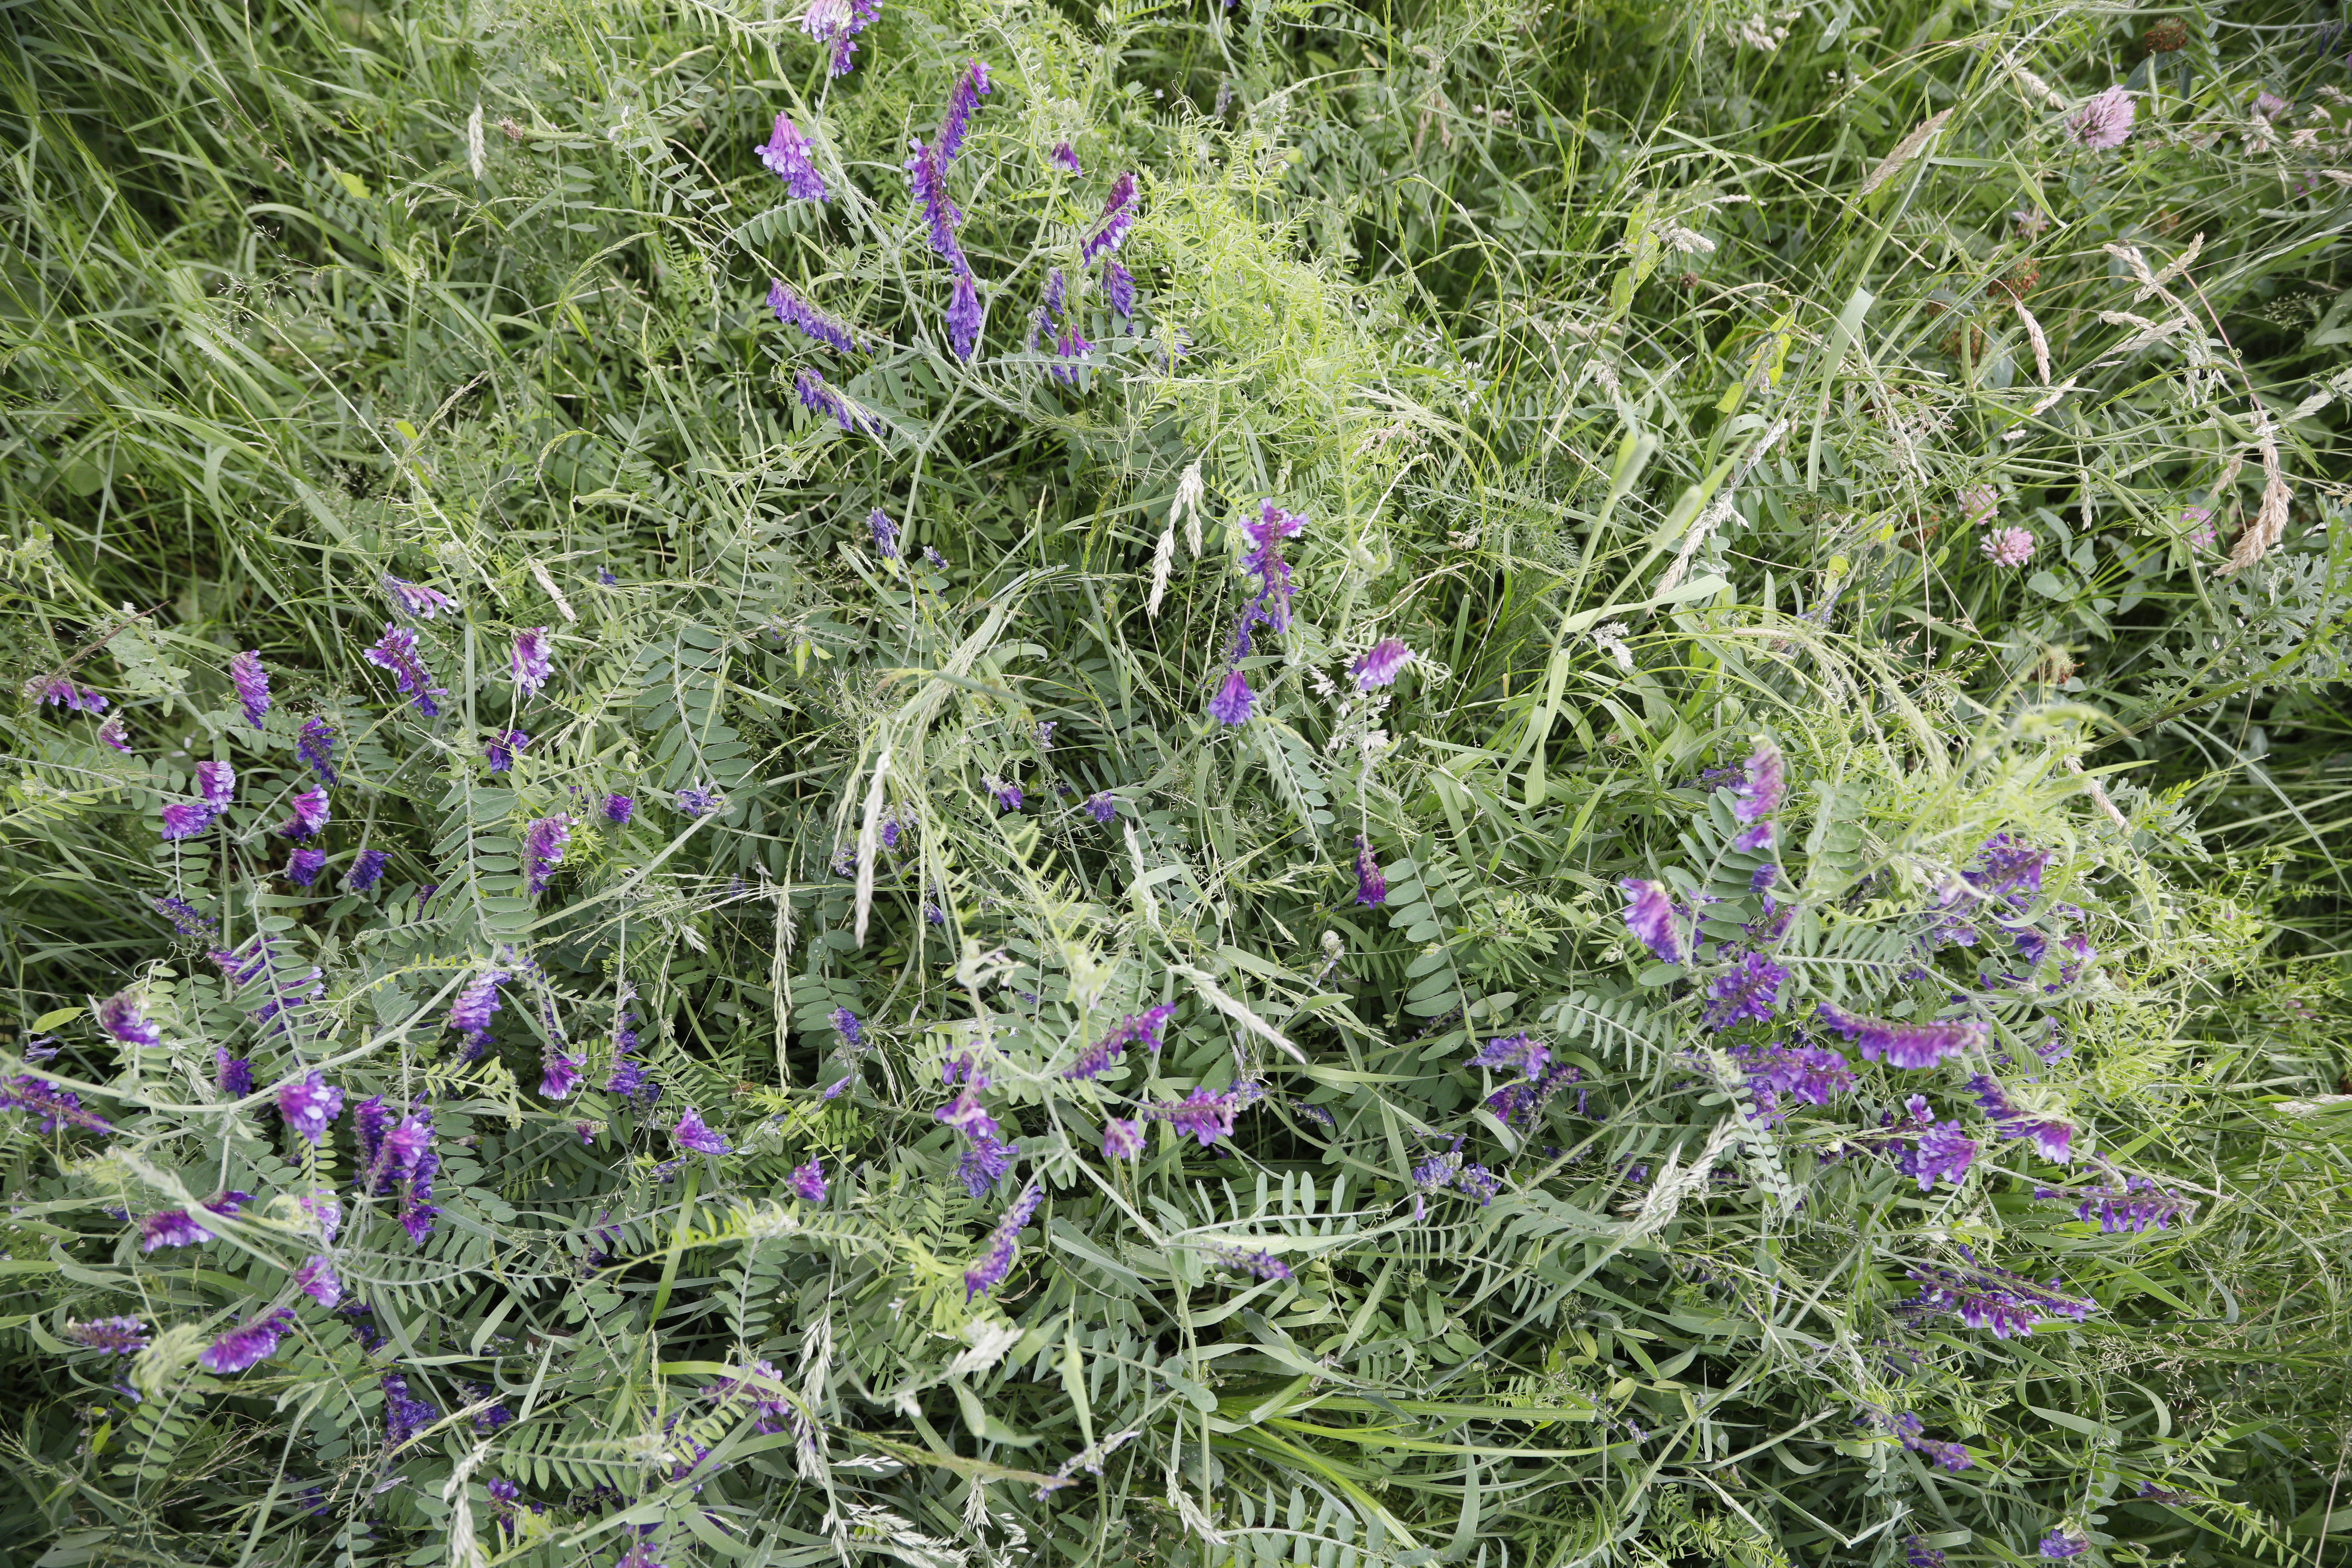
Plant species: Vicia cracca, Trifolium pratense